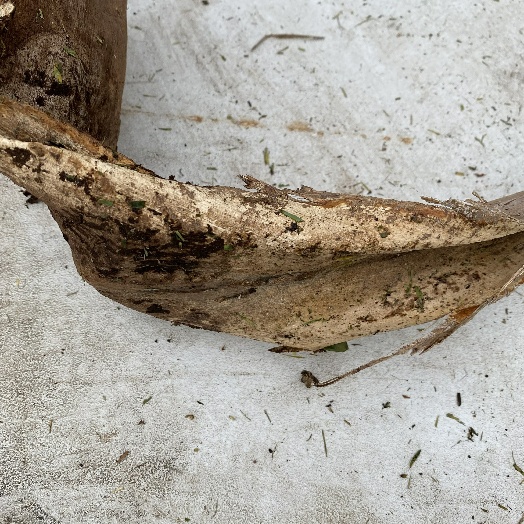
Label: Vegetation